Jailbreak Pact

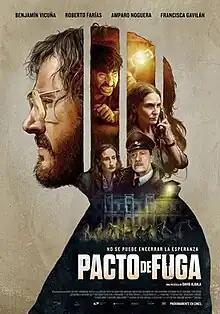
Theatrical release poster

Jailbreak Pact (Spanish: Pacto de fuga) is a 2020 Chilean action thriller film directed by David Albala (in his directorial debut) who co-wrote the script along with Cecilia Ruz, Loreto Caro-Valdés and Susana Quiroz-Saavedra. It stars Benjamín Vicuña, Roberto Farías, Francisca Gavilán, Amparo Noguera, Víctor Montero, Diego Ruiz, Catalina Martín and Eusebio Arenas. It is inspired by the prison escape that occurred on January 30, 1990, known as Operation Success in the Public Jail of Santiago.